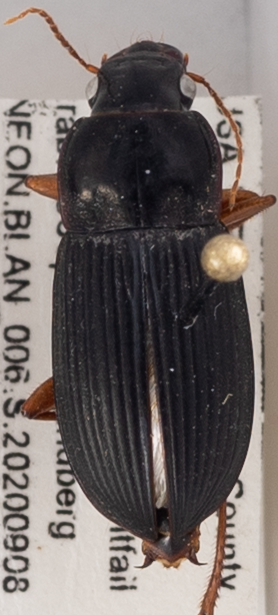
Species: Harpalus pensylvanicus
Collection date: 2020-09-08
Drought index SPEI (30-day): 0.786
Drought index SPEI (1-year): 0.23
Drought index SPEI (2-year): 1.594